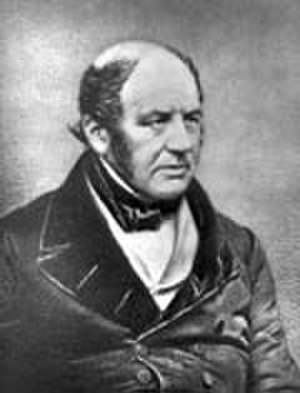
Dysaethesia aethiopica
Samuel Cartwright
Inden for psykiatrien, var dysaethesia aethiopica en påstået sindssygdom, der blev beskrevet af den amerikanske læge, Samuel A. Cartwright i 1851, hvor han fremsatte en teori om årsagen til dovenskab hos slaver. I dag betragtes dysaethesia aethiopica som et eksempel på pseudovidenskab, og som en del af grundlaget for den videnskabelige racisme.